University of Nebraska–Lincoln

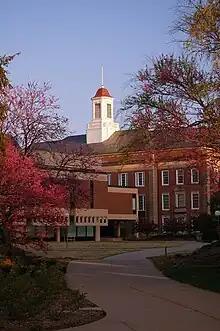
Don L. Love Memorial Library

The College of Education and Human Sciences (CEHS) was established in 2003 when the College of Human Resources and Family Sciences was merged with Teachers College. The department offers a degree in Textile History and operates the International Quilt Museum on East Campus, which houses the largest public collection of quilts in the world. In 2020, Mabel Lee Hall was demolished to clear the site for the construction of Carolyn Pope Edwards Hall; upon its completion, scheduled prior to the 2022–23 academic year, the new building will house CEHS.